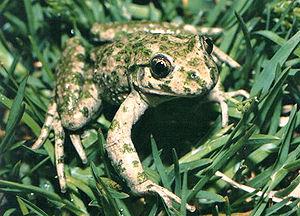
Ferrassières est une commune française située dans le département de la Drôme, en région Auvergne-Rhône-Alpes. C'est la seule du département qui se situe sur le plateau d'Albion tout en étant en limite de la montagne de Lure.
Le plateau d'Albion est situé à cheval sur les trois départements du Vaucluse, de la Drôme et des Alpes-de-Haute-Provence. Il se subdivise administrativement en sept communes : Sault, Ferrassières, Aurel, Revest-du-Bion, Saint-Trinit, Saint-Christol, Simiane-la-Rotonde.